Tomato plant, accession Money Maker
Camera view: bottom (45 deg); turntable rotation: 270 degrees
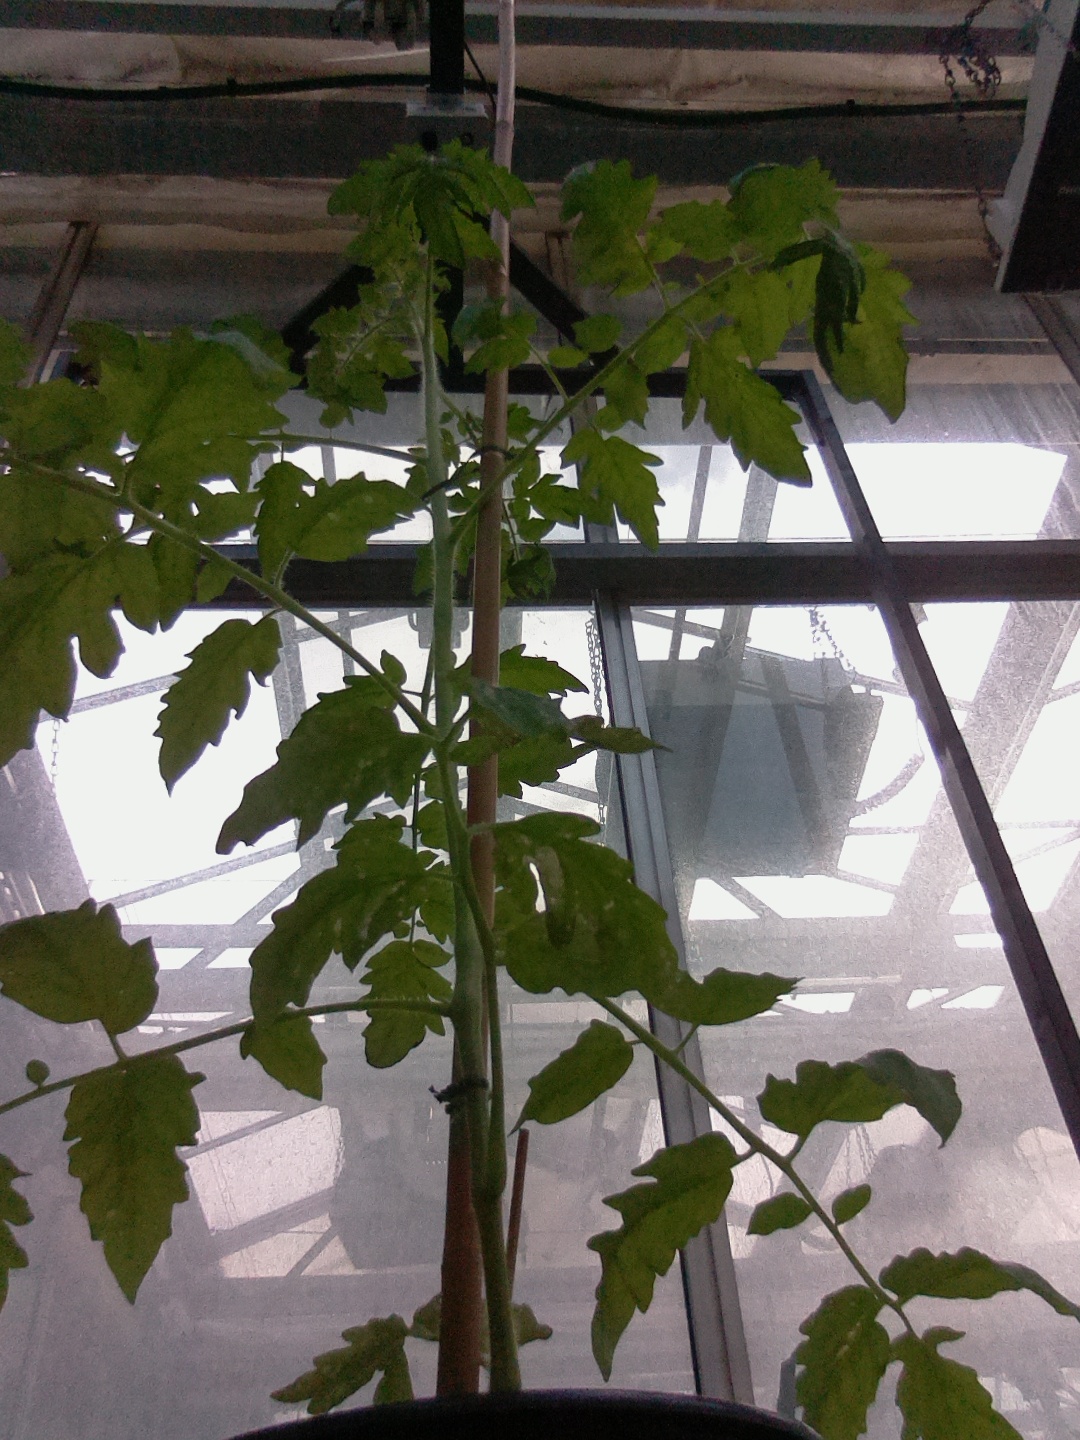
BBCH growth stage 15: 10 of true leaves visible